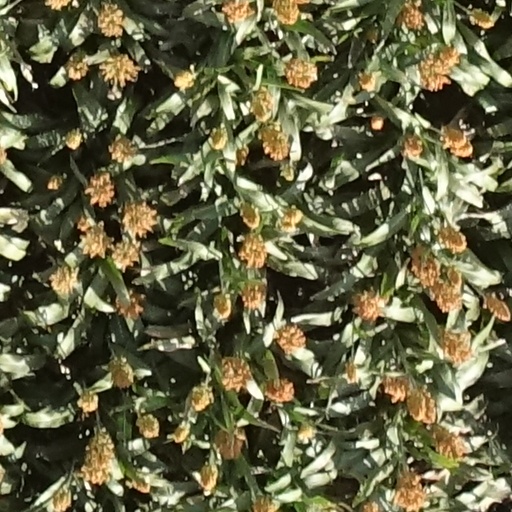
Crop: sorghum